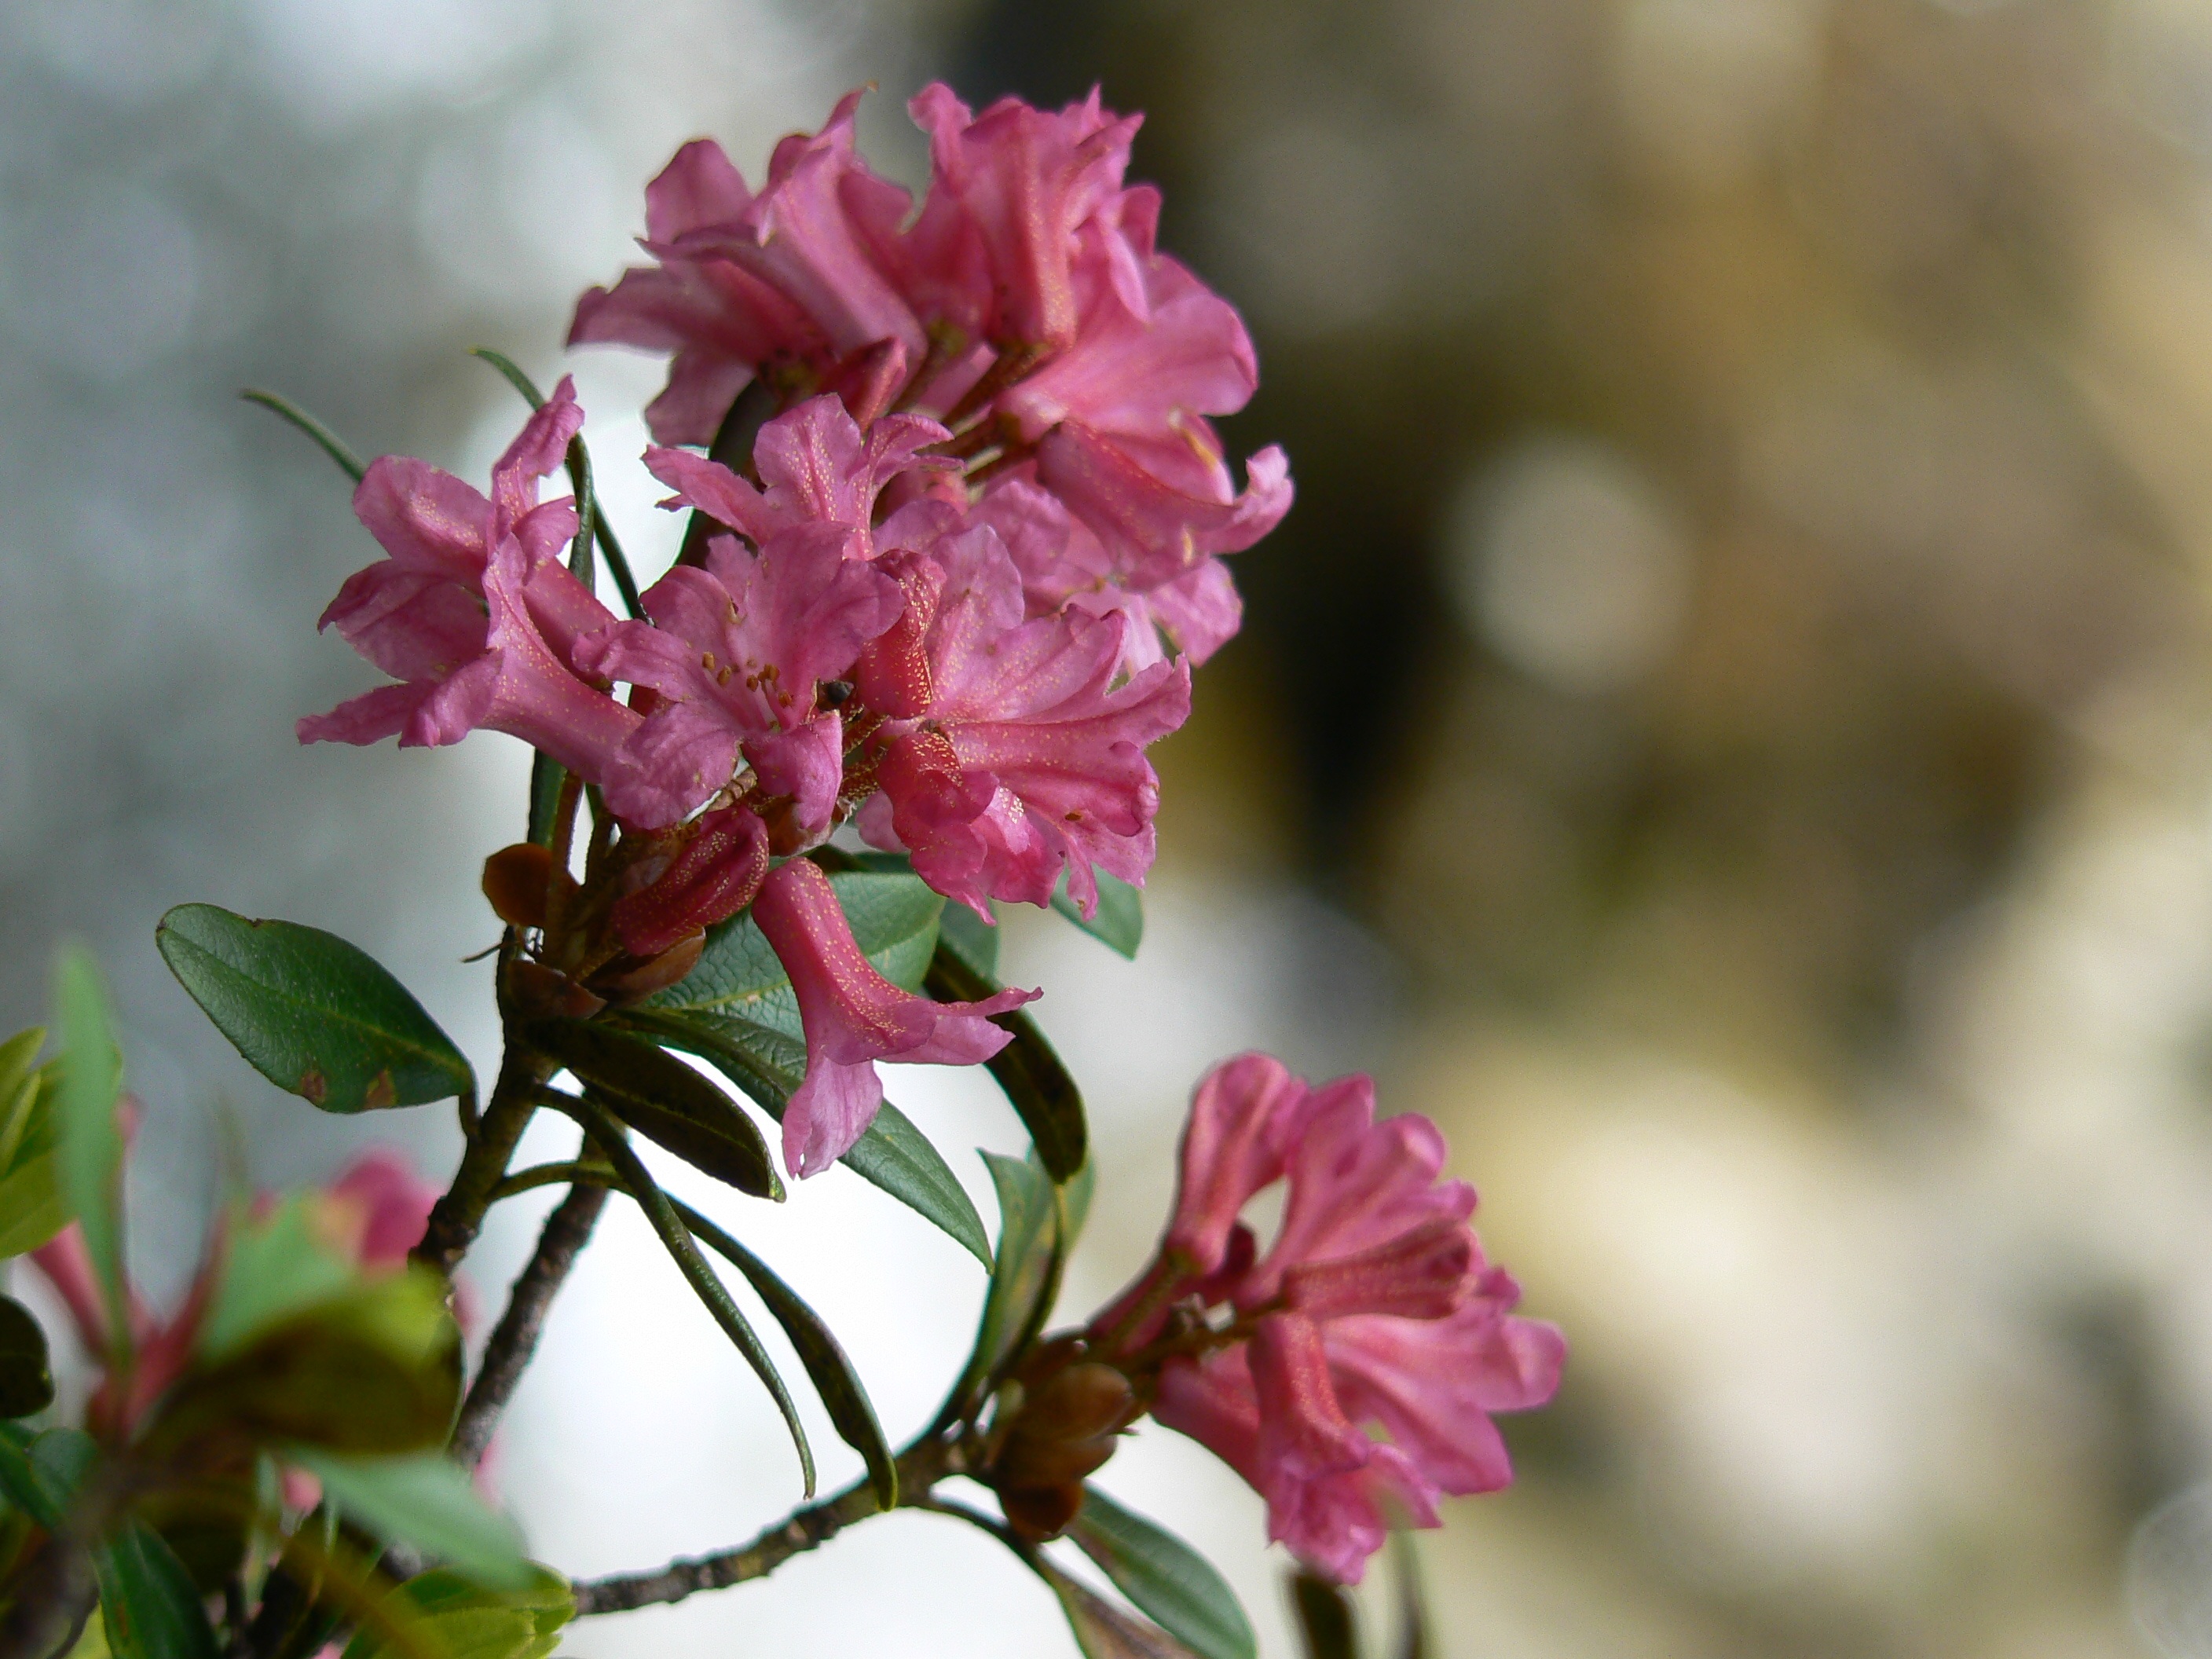
nature, branch, blossom, plant, leaf, flower, petal, bloom, summer, botany, pink, flora, wildflower, flowers, alps, shrub, rosa, rhododendron, dolomites, pink flower, macro photography, flowering plant, woody plant, land plant